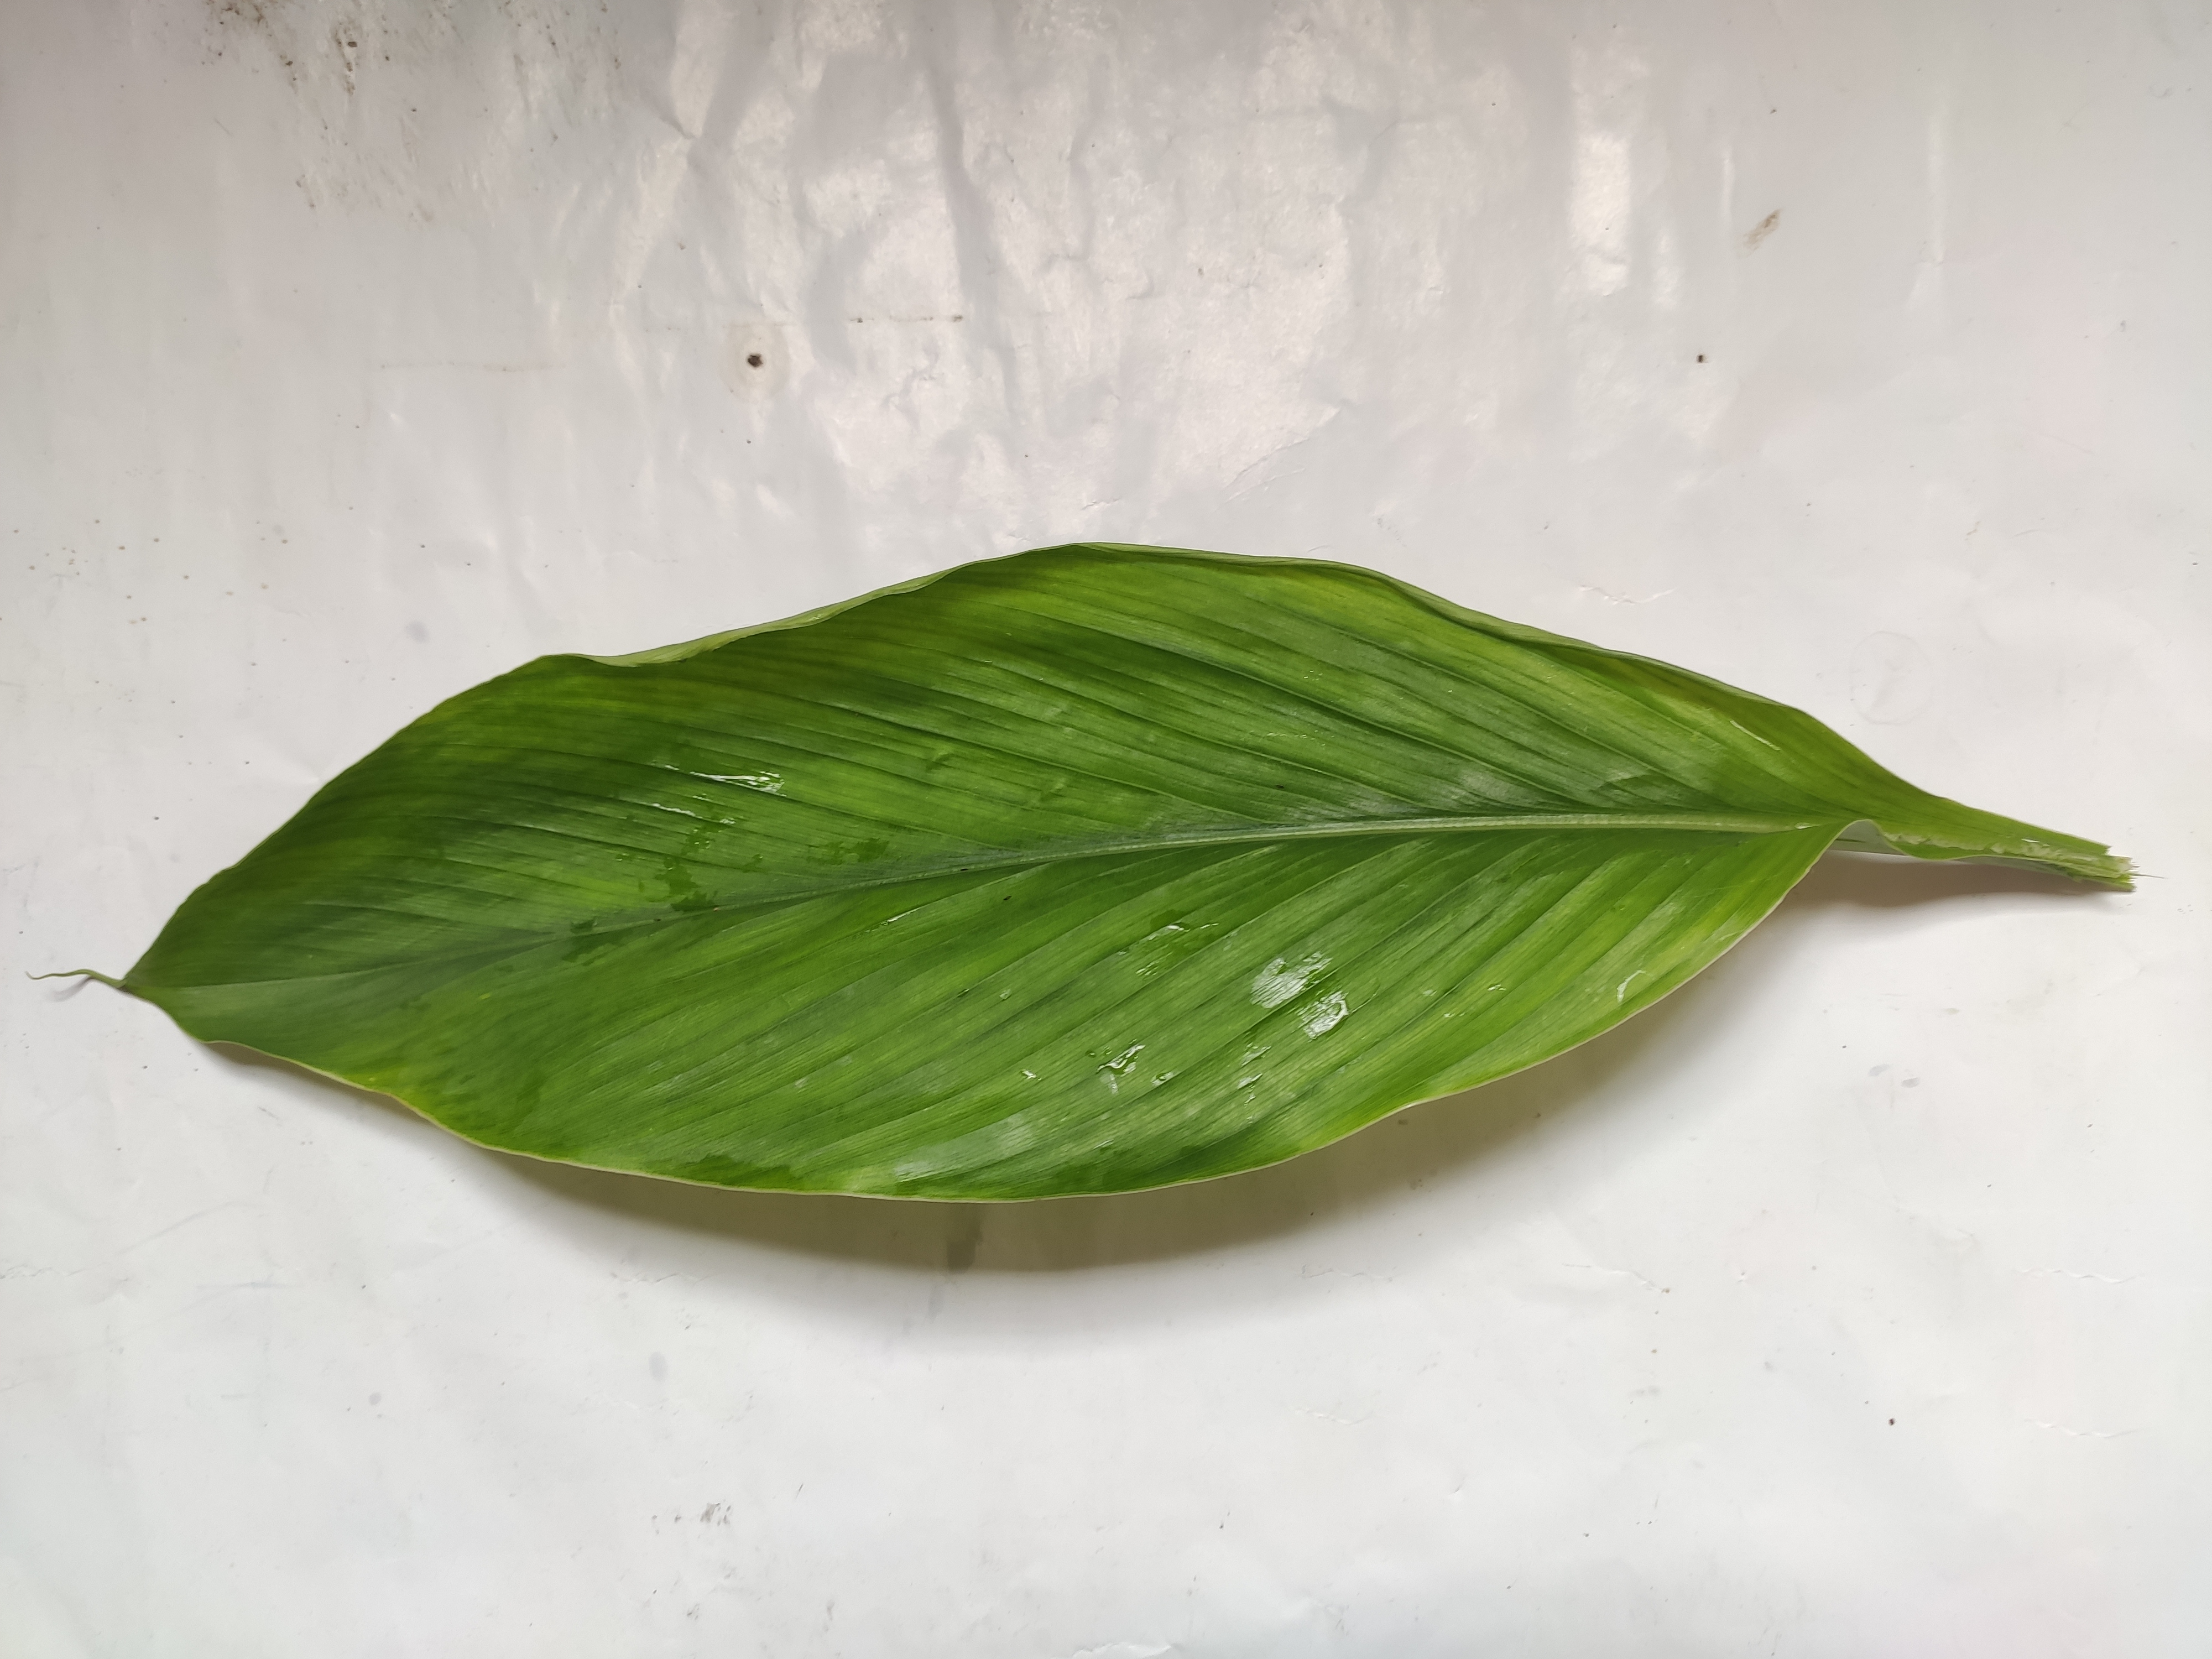
Label: Healthy_Leaf